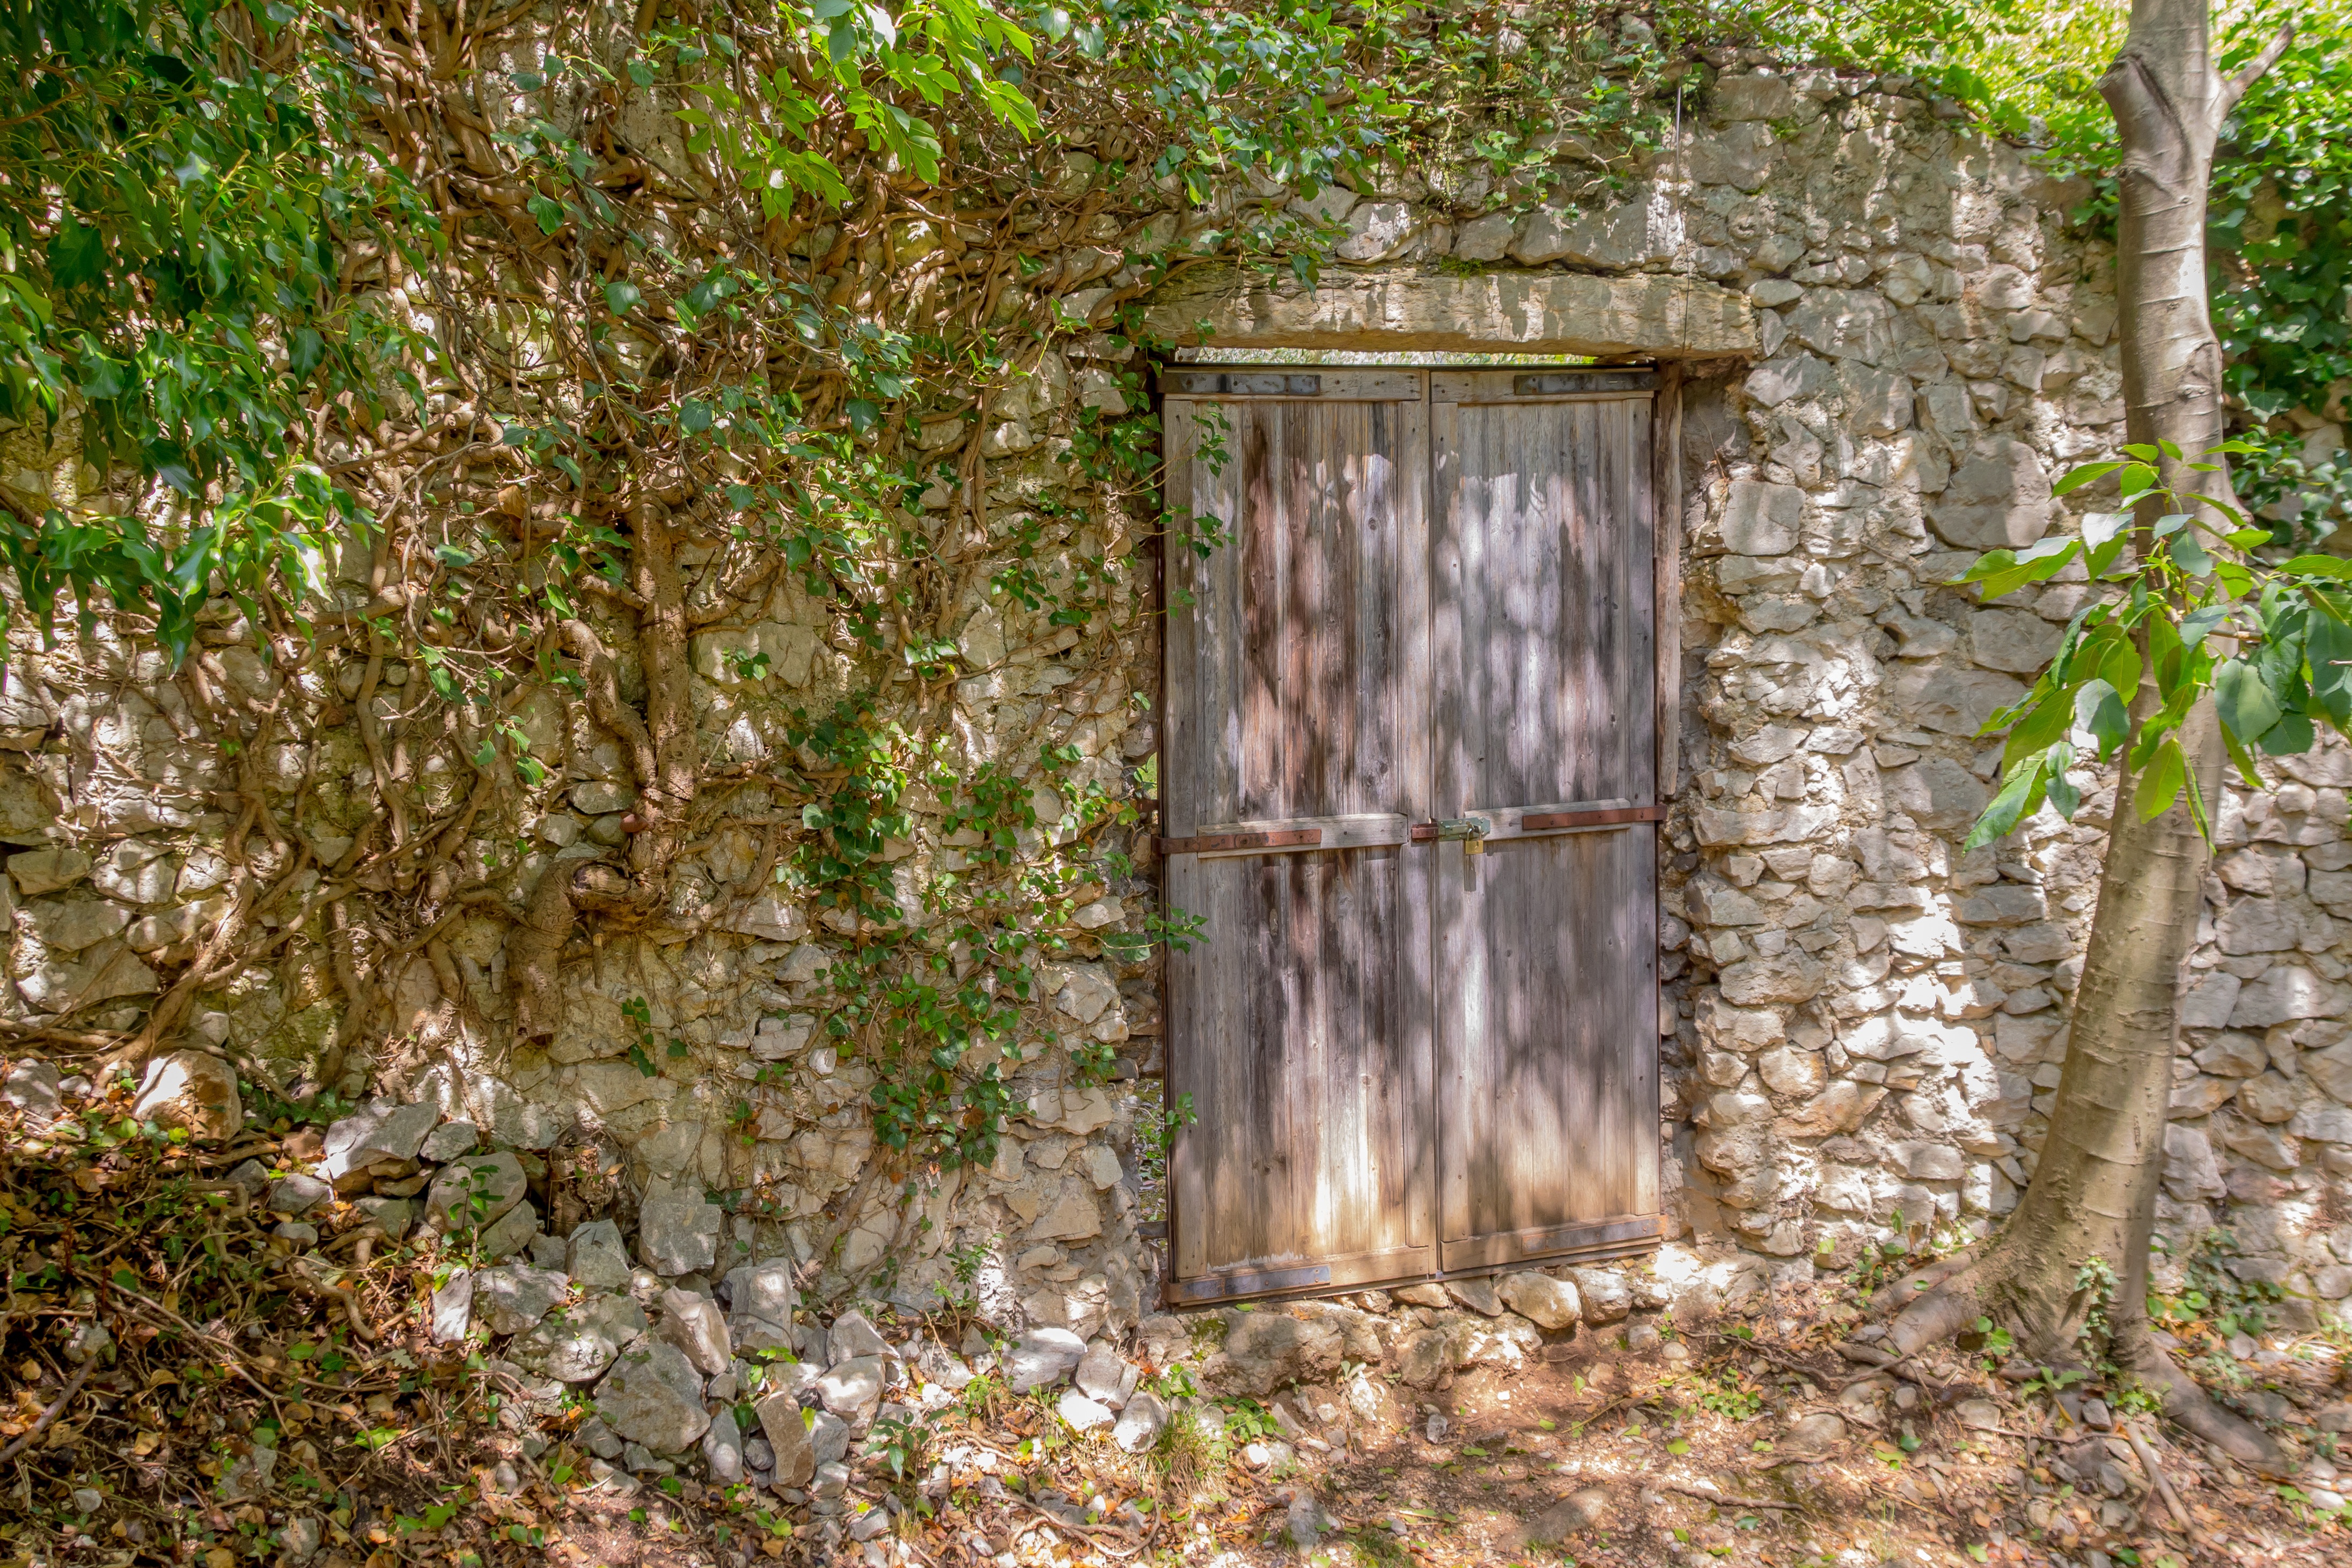
tree, nature, forest, wood, trail, old, wall, shed, autumn, shadow, backyard, romantic, castle, garden, door, goal, leaves, wooden door, decision, outhouse, woodland, fate, habitat, yard, mood, input, old door, portal, way of life, new section, outdoor structure